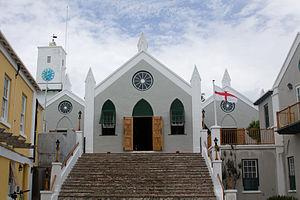
L'église Saint-Pierre est une église anglicane située à Saint George's dans les Bermudes. Elle est la plus ancienne église anglicane encore en service utilisée de façon continue en dehors des îles Britanniques et vraisemblablement la plus ancienne église protestante utilisée de façon continue dans le Nouveau Monde. Saint George's, inscrit au Patrimoine mondial de l'UNESCO, est la plus ancienne colonie anglaise survivante du Nouveau Monde, ayant été établie par la Compagnie de Londres en 1612.